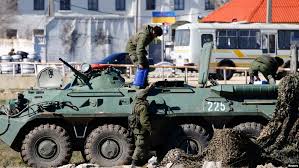
Label: BTR-80